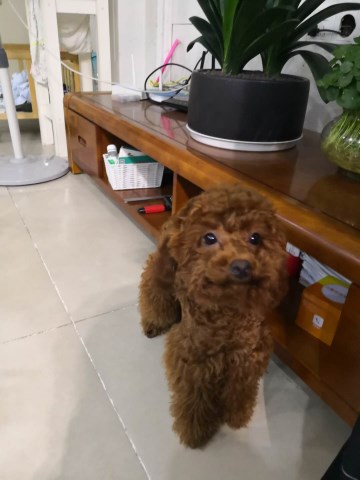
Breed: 7449-n000128-teddy